Hatherton Canal

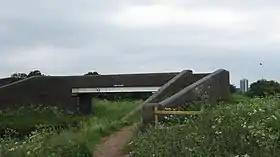
Fishley Lane Bridge on the Lord Hayes Branch, through which the new route will pass

From Churchbridge, the proposed new route follows the line of the A5, on County Council land, before turning to the south near the location of the northbound tollbooths on the motorway. It then follows the valley of the Wash Brook for around , before a section which climbs to join the infilled Lord Hayes Branch about from its junction with the Wyrley and Essington Canal. This final section of the Lord Hayes Branch will be refurbished.